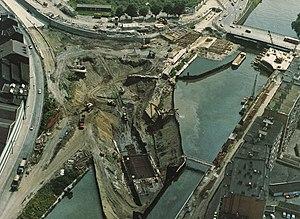
Vue aérienne des travaux de construction du tunnel sous la Dérivation à Liège Rive droite (côté Londoz) Année présumée
Le tunnel sous la Dérivation est un tunnel sous-fluvial pour la circulation routière situé dans la ville belge de Liège. Il passe sous la Dérivation, un bras de la Meuse large de 57 m à cet endroit. Il a été inauguré à la fin des années 1970.